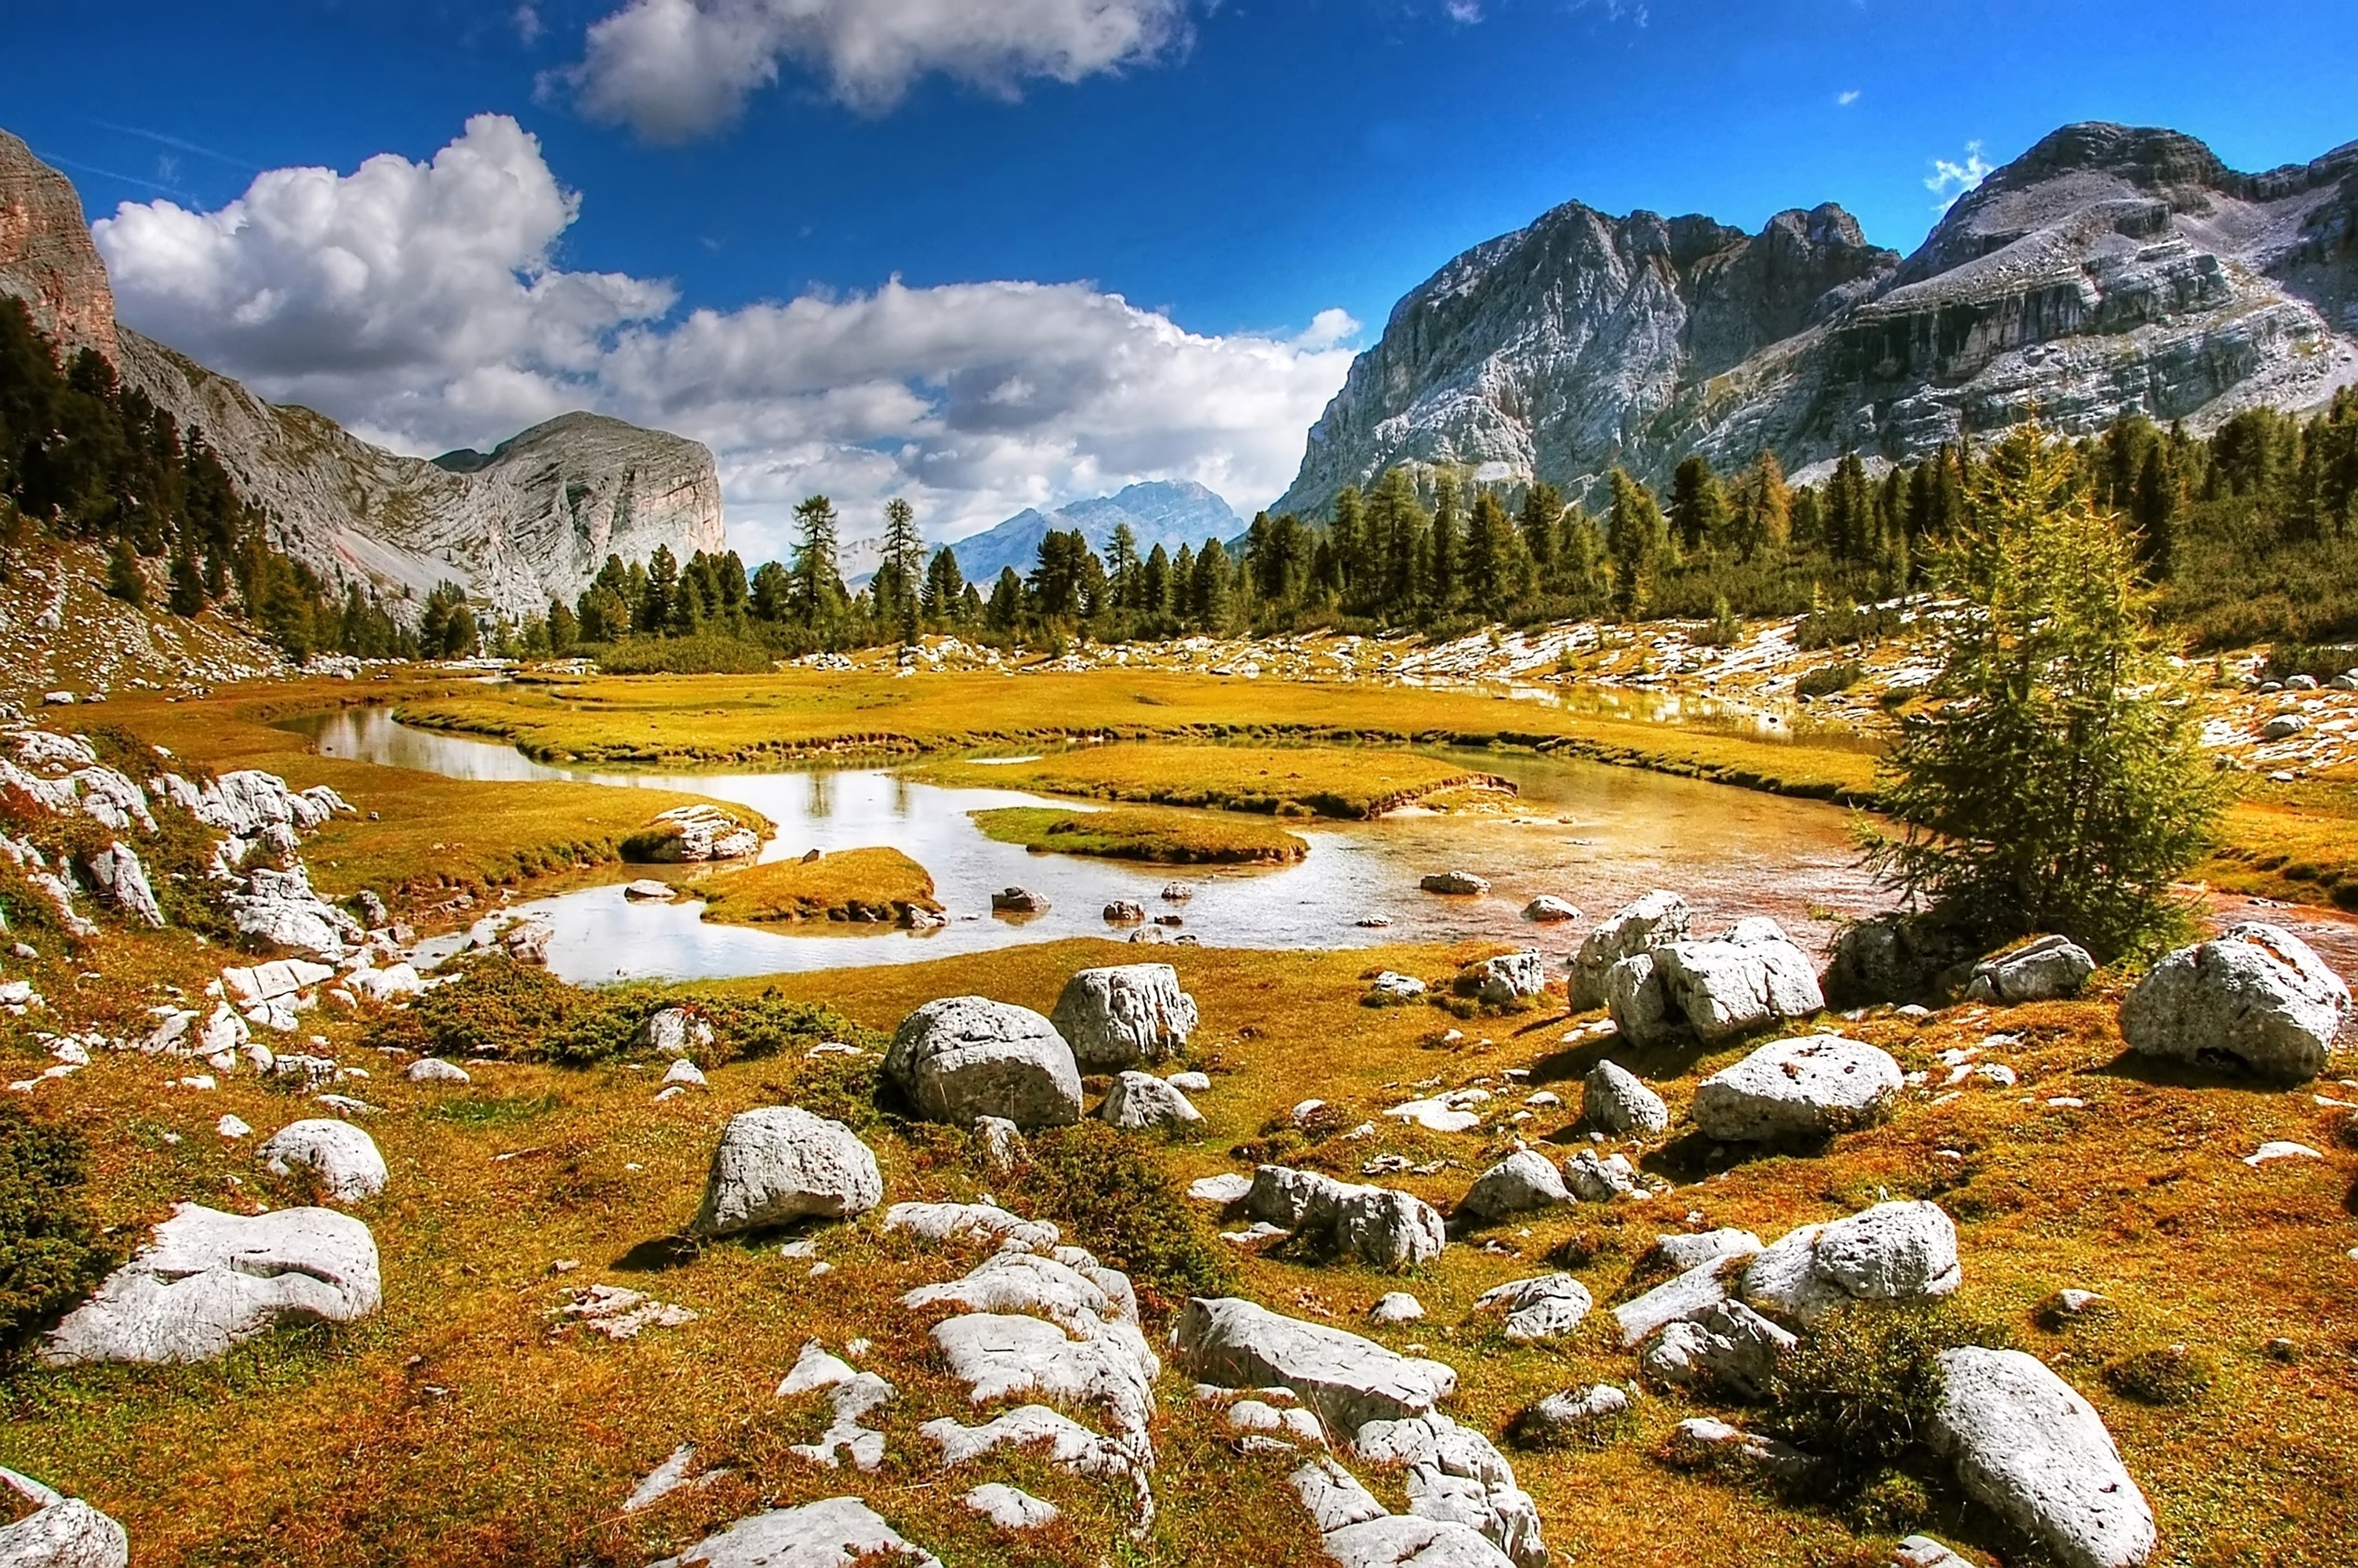
landscape, tree, nature, rock, wilderness, walking, mountain, snow, hiking, meadow, hill, lake, river, valley, mountain range, summer, stream, autumn, holiday, italy, national park, season, ridge, mountains, alps, backpacking, plateau, fell, loch, dolomites, landform, mountain pass, geographical feature, mountainous landforms